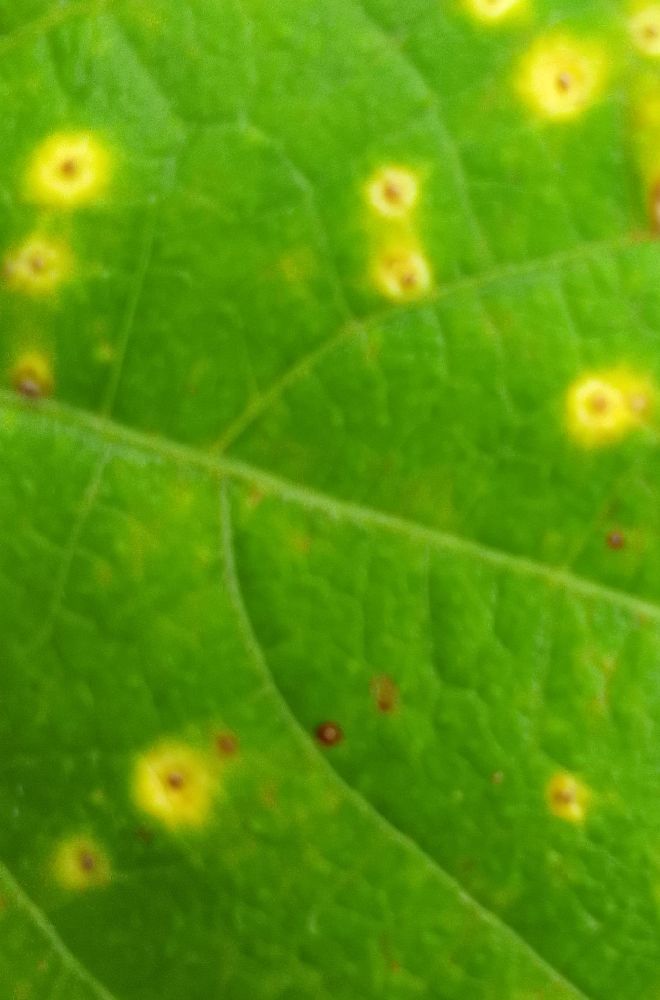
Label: rust